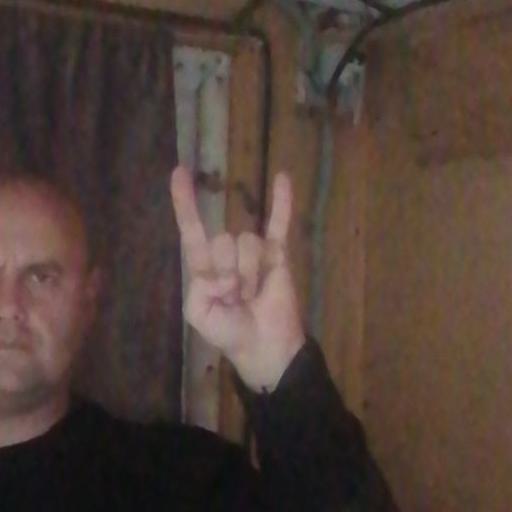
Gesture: rock